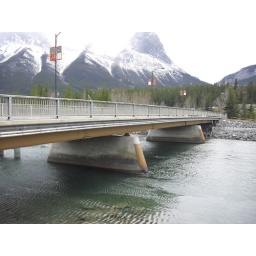
The bridge over the river